Between (TV series)

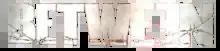

Between is a Canadian science fiction drama television series which debuted on Citytv on May 21, 2015. Created by Michael McGowan, the series stars Jennette McCurdy as Wiley Day, a pregnant teenage daughter of a minister living in the small town of Pretty Lake, which is coping with a mysterious disease that has killed everybody over the age of 21.